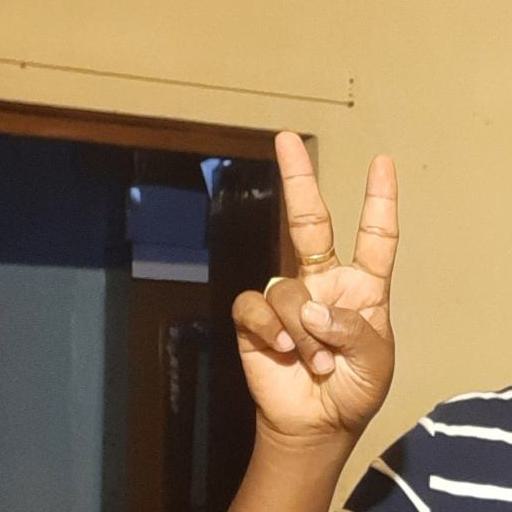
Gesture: peace